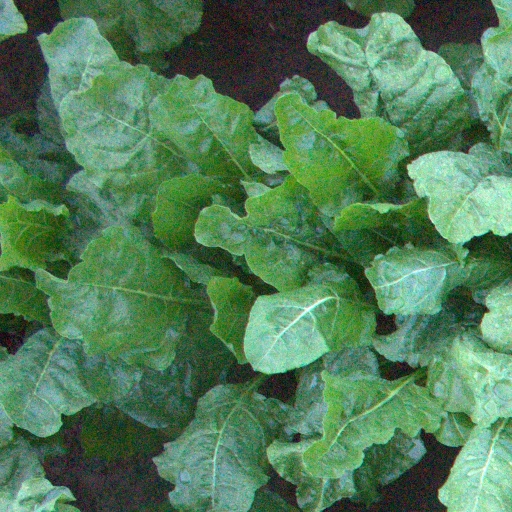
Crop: sugar beet